ESPN SpeedWorld (video game)

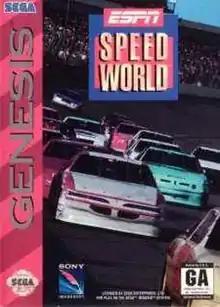
Sega Genesis cover art

ESPN SpeedWorld is a Super NES and Sega Genesis video game that was released in 1994 exclusively for North America based on the television series of the same name. The title screen of the video game was partially inspired by the 1993 running of the First Union 400 racing event; which occurred on April 18, 1993. The real-life drivers from the mid-1990s are missing because the game only has an "ESPN" license and not an official NASCAR license.